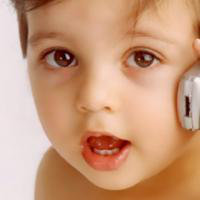
Age group: age 01-10